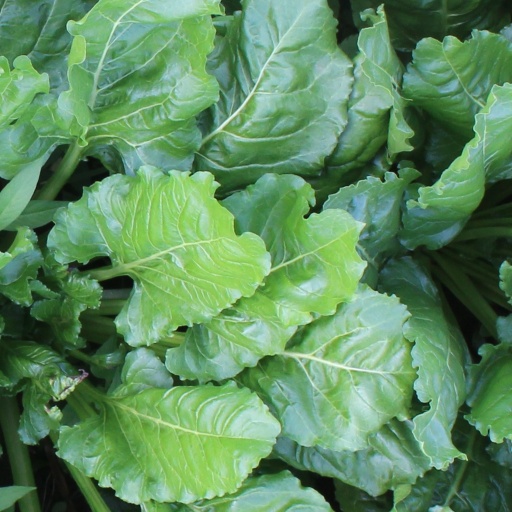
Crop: sugar beet